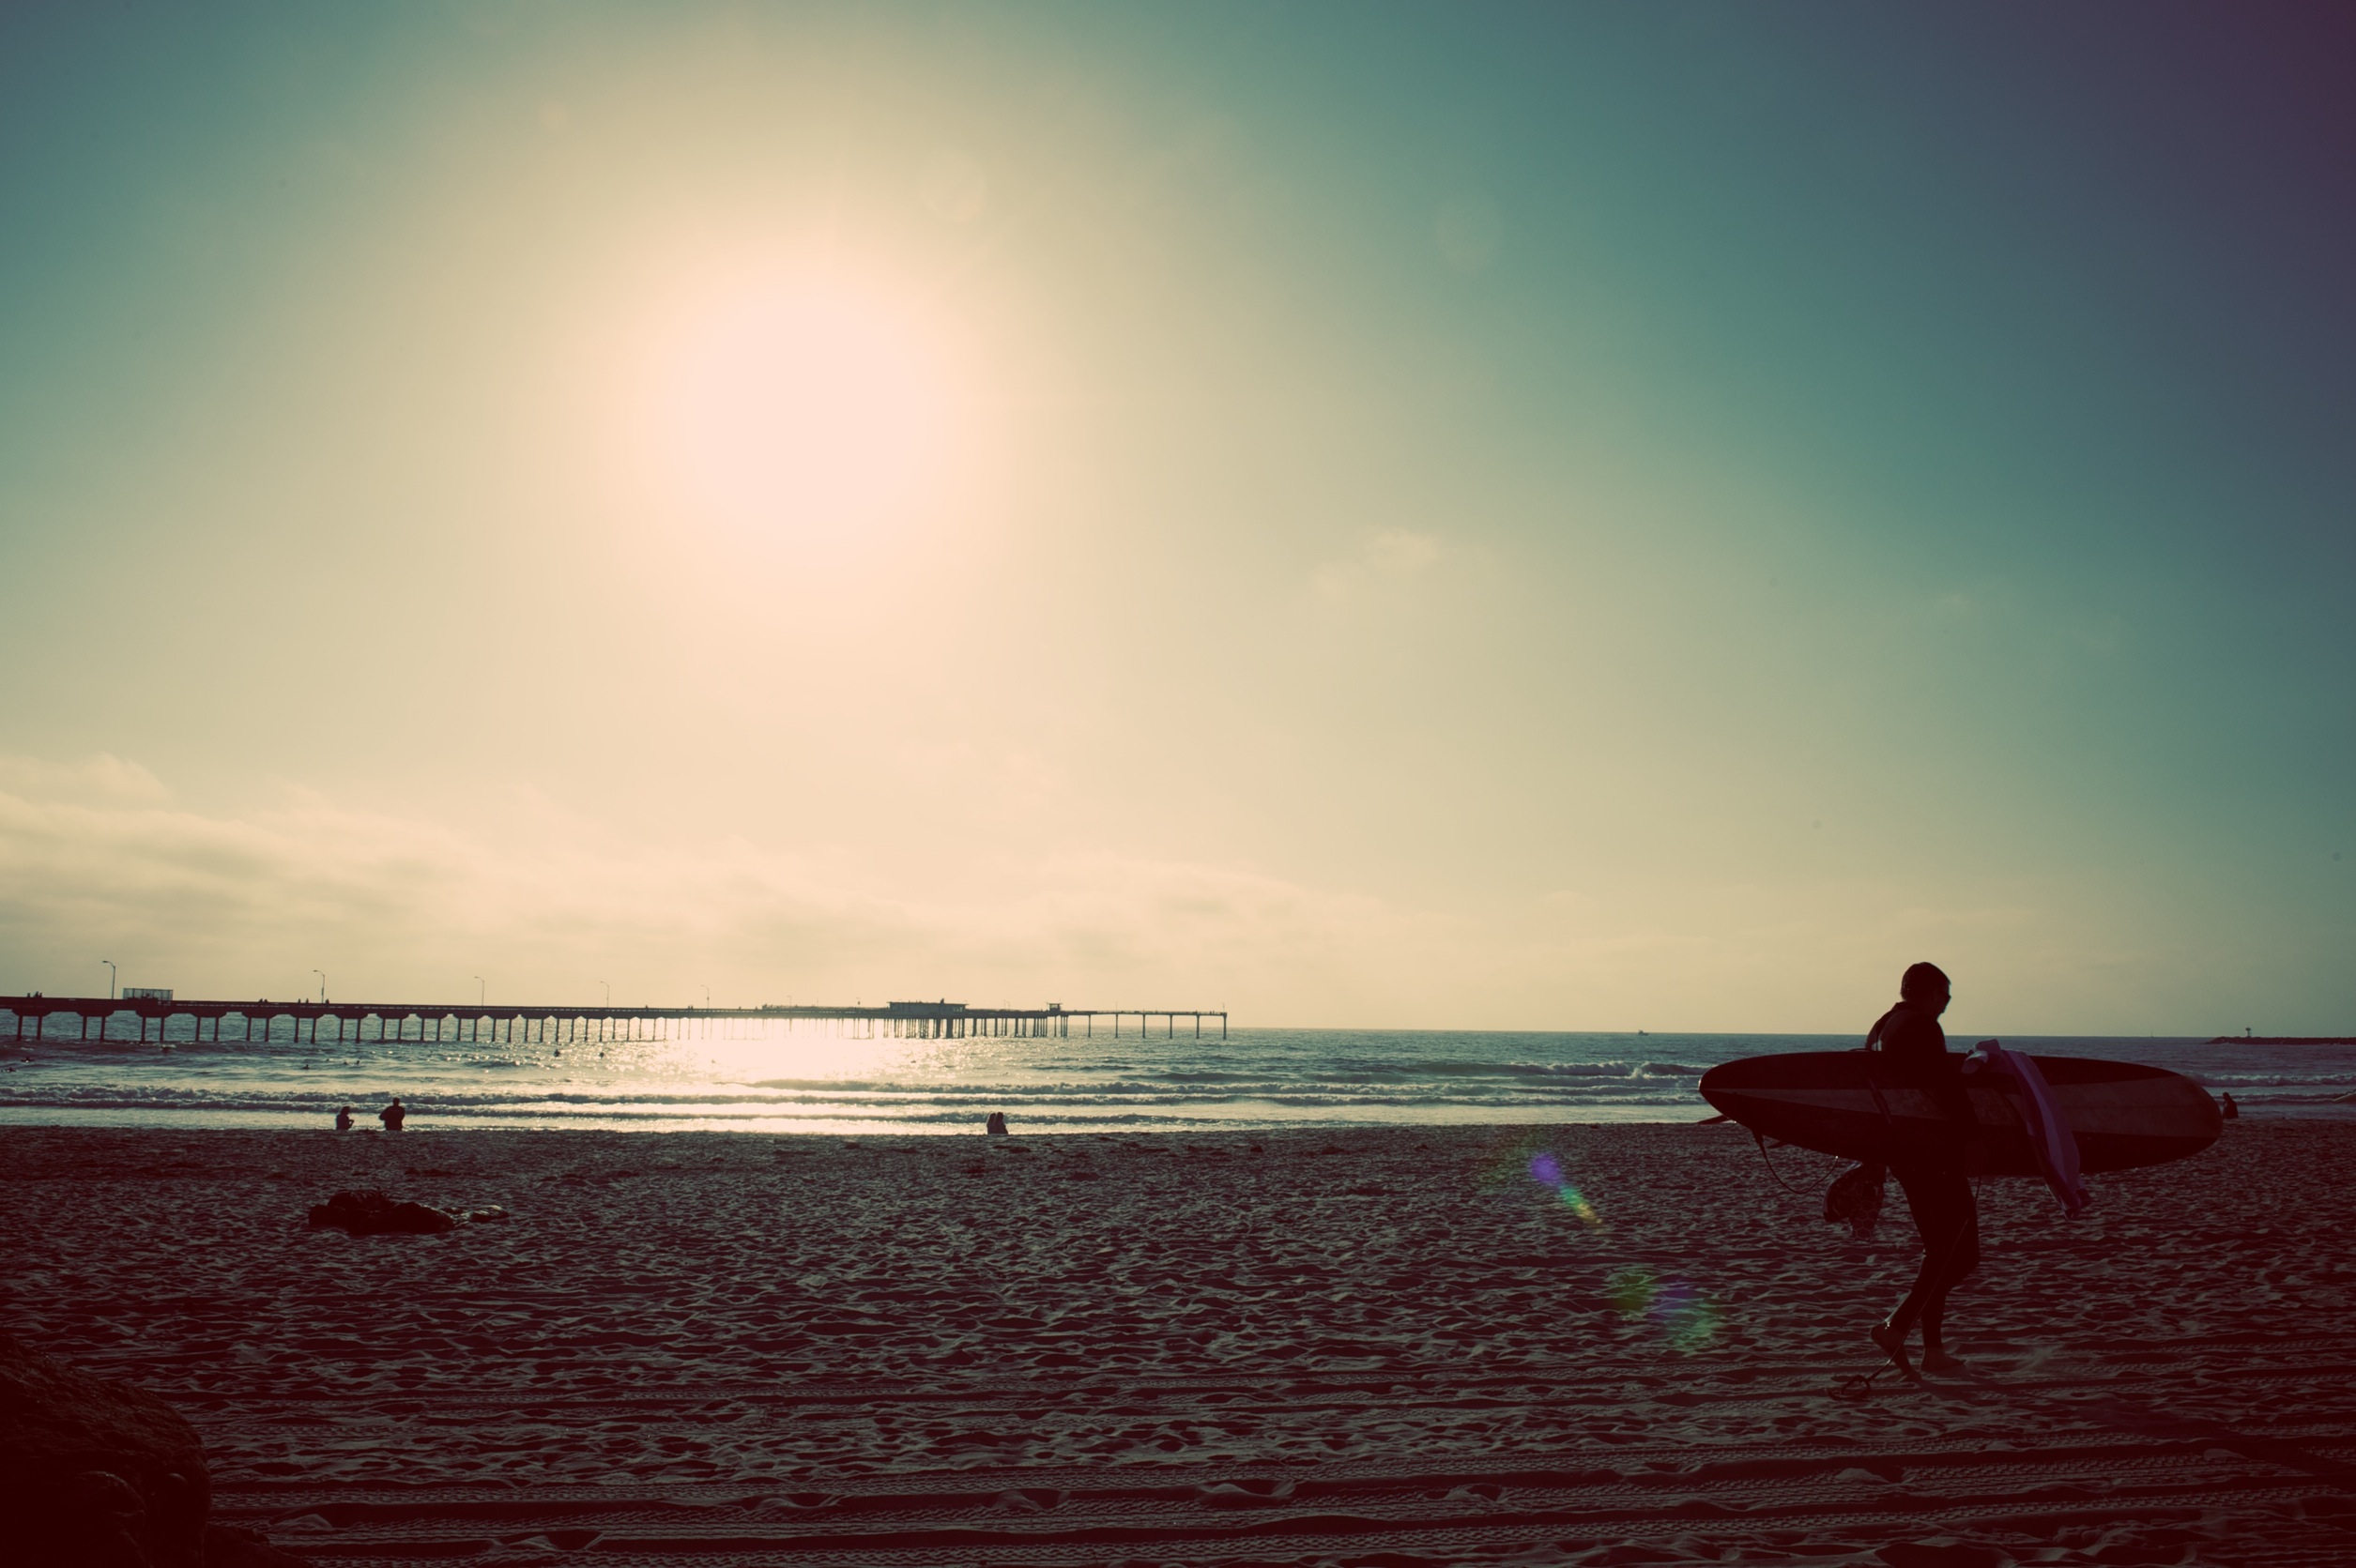
beach, sea, coast, water, sand, ocean, horizon, silhouette, light, cloud, sky, sun, sunrise, sunset, sunlight, morning, shore, wave, dawn, surfer, dusk, evening, reflection, surfboard, bay, body of water, atmospheric phenomenon